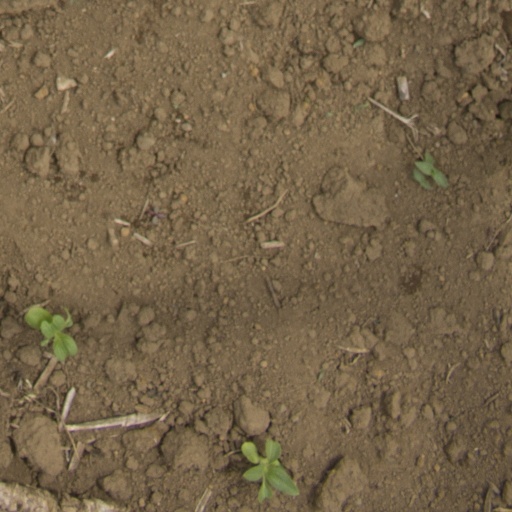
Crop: Jerusalem artichoke